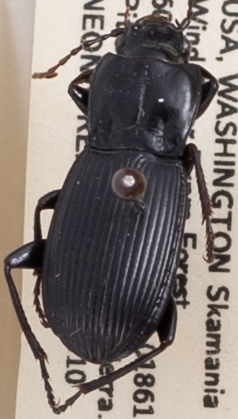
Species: Pterostichus herculaneus
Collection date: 2019-09-10
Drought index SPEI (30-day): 0.412
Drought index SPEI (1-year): -1.45
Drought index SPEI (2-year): -1.623